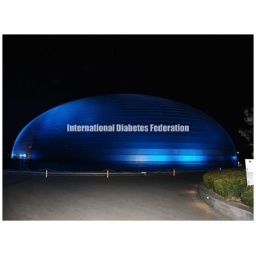
One of the 27 monuments and buildings in China that went blue for World Diabetes Day 2010.